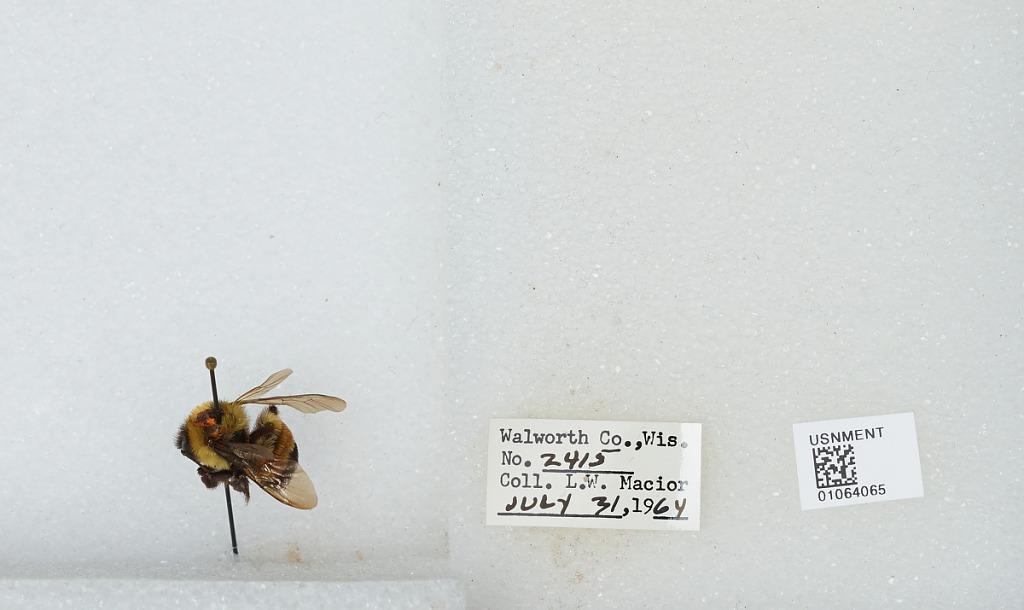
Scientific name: Bombus (Bombus) affinis Cresson
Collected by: L. Macior
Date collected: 1964-7-31
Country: United States
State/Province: Wisconsin
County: Walworth
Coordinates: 42.67, -88.54